Albion, Queensland

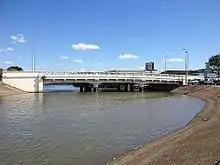
Abbotsford Road Bridge, listed on the Brisbane Heritage Register

Albion is bounded by Wooloowin in the north, Ascot in the east, Newstead in the south, and Windsor to the west, with Breakfast Creek defining the suburb border in its south and south-west. Sandgate Road, a major road on the north side of Brisbane, runs through the middle of the suburb. A variety of housing styles, from former workers' cottages through to modern brick homes and unit blocks, can be found in Albion.